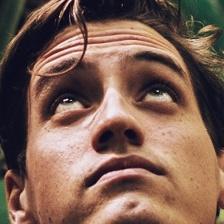
Label: faces